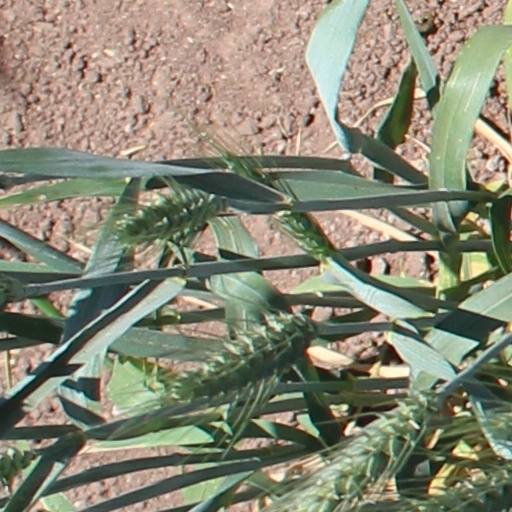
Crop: wheat